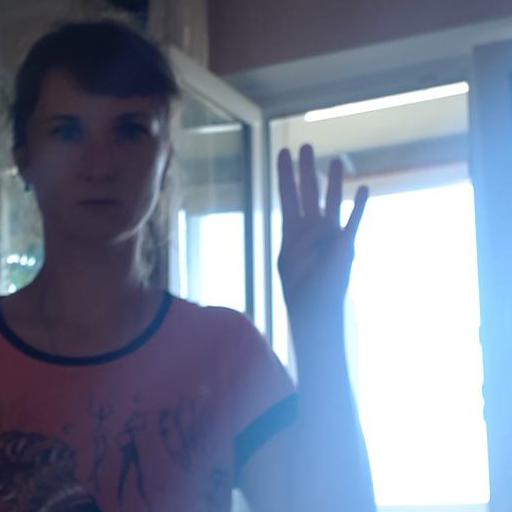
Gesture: four